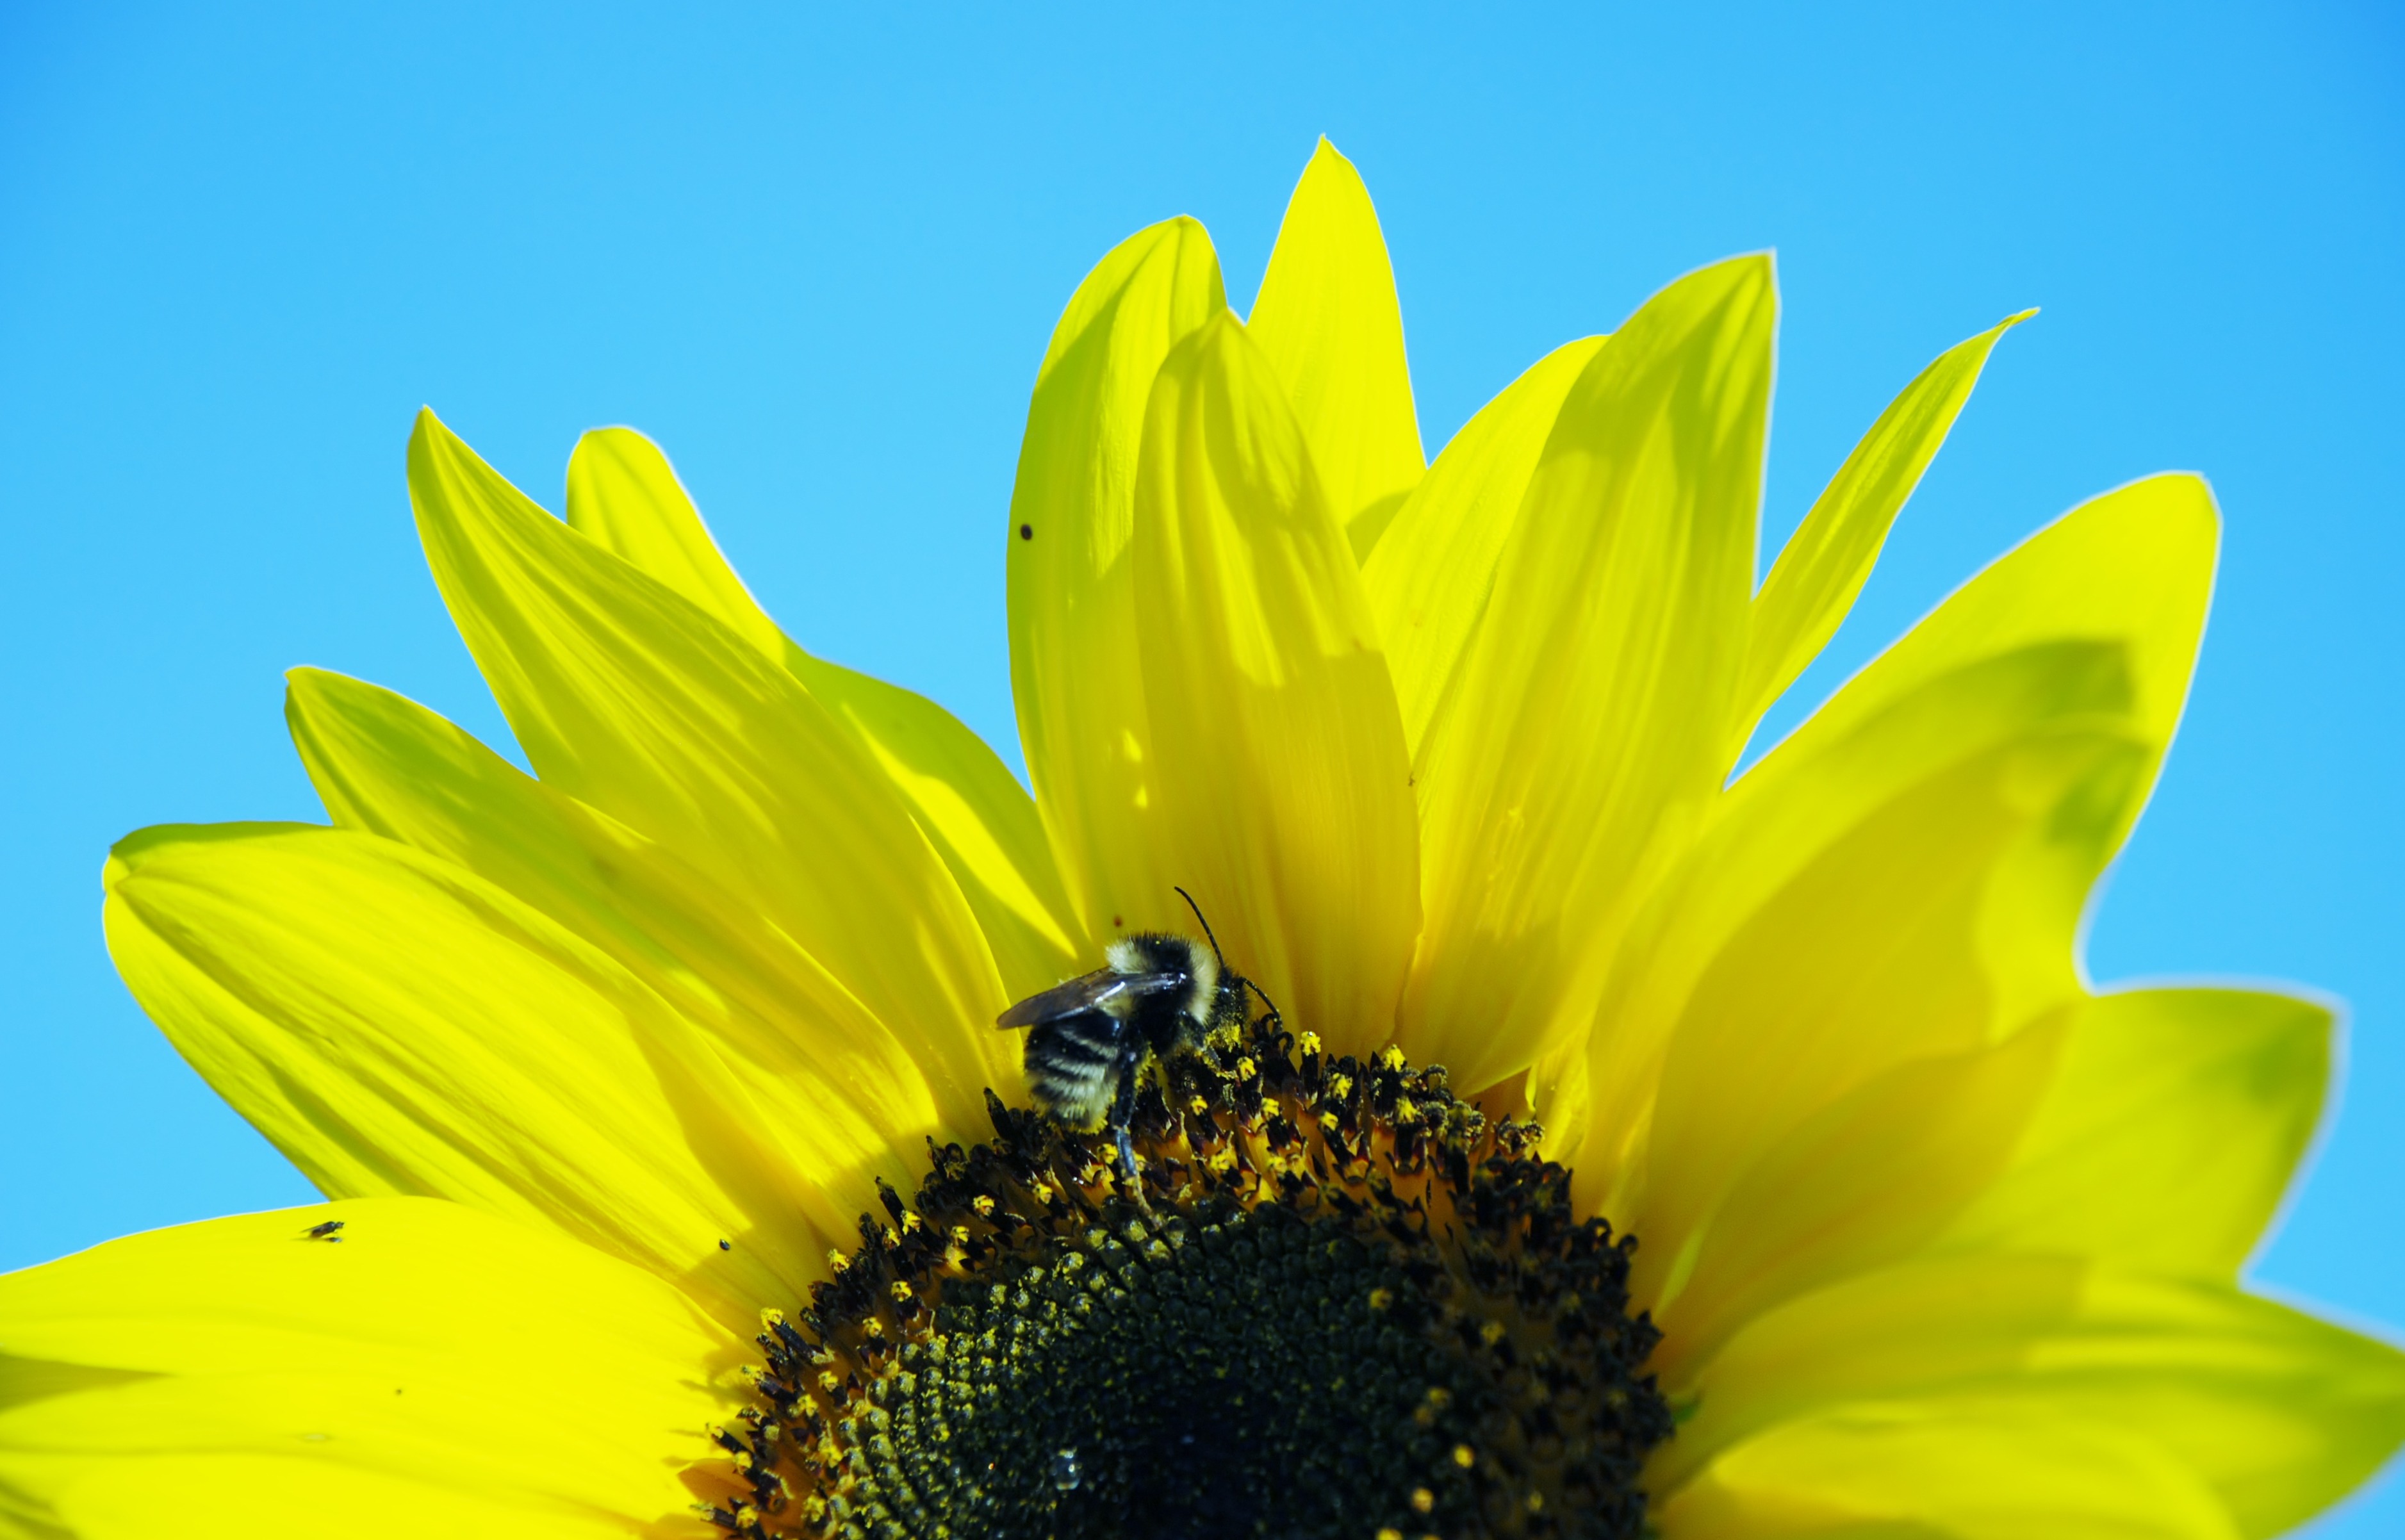
nature, plant, photography, sunlight, leaf, flower, purple, petal, bloom, green, macro, colorful, yellow, flora, sunflower, flowers, close up, bee, beautiful, macro photography, flowering plant, daisy family, sunflower seed, land plant, leilac